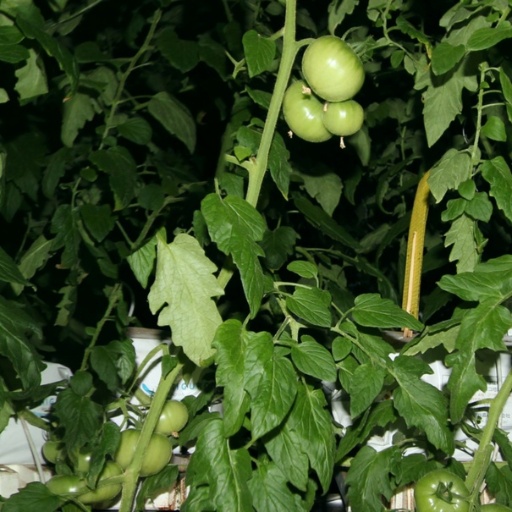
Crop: tomato